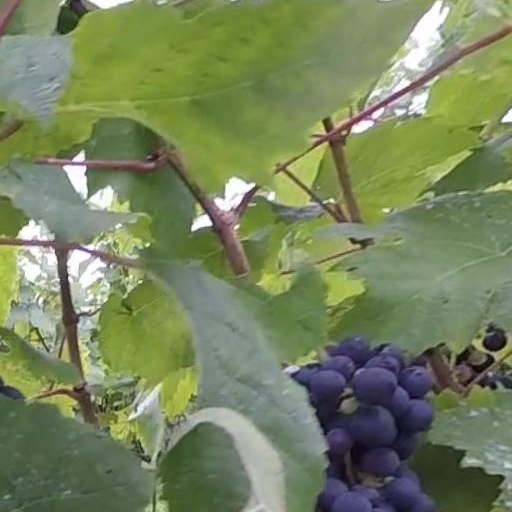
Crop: grape